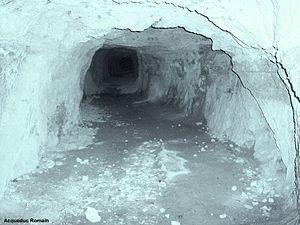
Aqueduc romain de Briord
L'aqueduc romain de Briord, parfois appelé aqueduc romain de Briarette, est un tunnel-aqueduc situé à Briord, dans le département de l'Ain en France. Dégagé au début du XXᵉ siècle, il est classé comme monument historique en 1904.
Un aqueduc est un ouvrage destiné à l'adduction d'eau pour la consommation d'une ville.